Special Report on the Ocean and Cryosphere in a Changing Climate

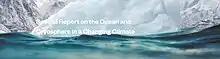
Cover of IPCC SROCC

The United Nations' Intergovernmental Panel on Climate Change's (IPCC) Special Report on the Ocean and Cryosphere in a Changing Climate (SROCC) is a report about the effects of climate change on the world's seas, sea ice, icecaps and glaciers. It was approved at the IPCC's 51st Session (IPCC-51) in September 2019 in Monaco. The SROCC's approved Summary for Policymakers (SPM) was released on 25September 2019. The 1,300-page report by 104 authors and editors representing 36 countries referred to 6,981 publications. The report is the third in the series of three Special Reports in the current Sixth Assessment Report (AR6) cycle, which began in 2015 and was completed in 2022. The first was the Special Report on Global Warming of 1.5 °C, while the second was the Special Report on Climate Change and Land (SRCCL), also known as the "Special Report on climate change, desertification, land degradation, sustainable land management, food security, and greenhouse gas fluxes in terrestrial ecosystems", which was released on 7August 2019.